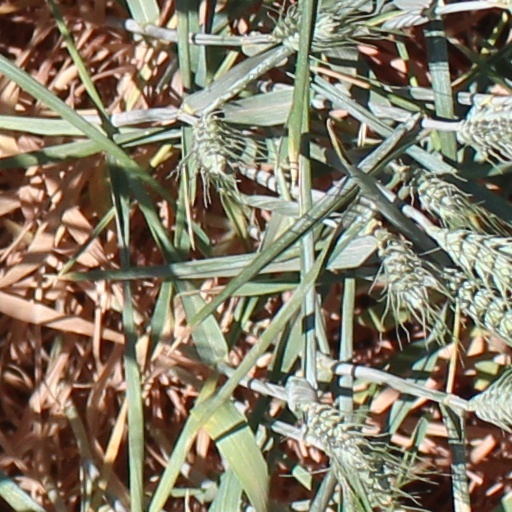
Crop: wheat